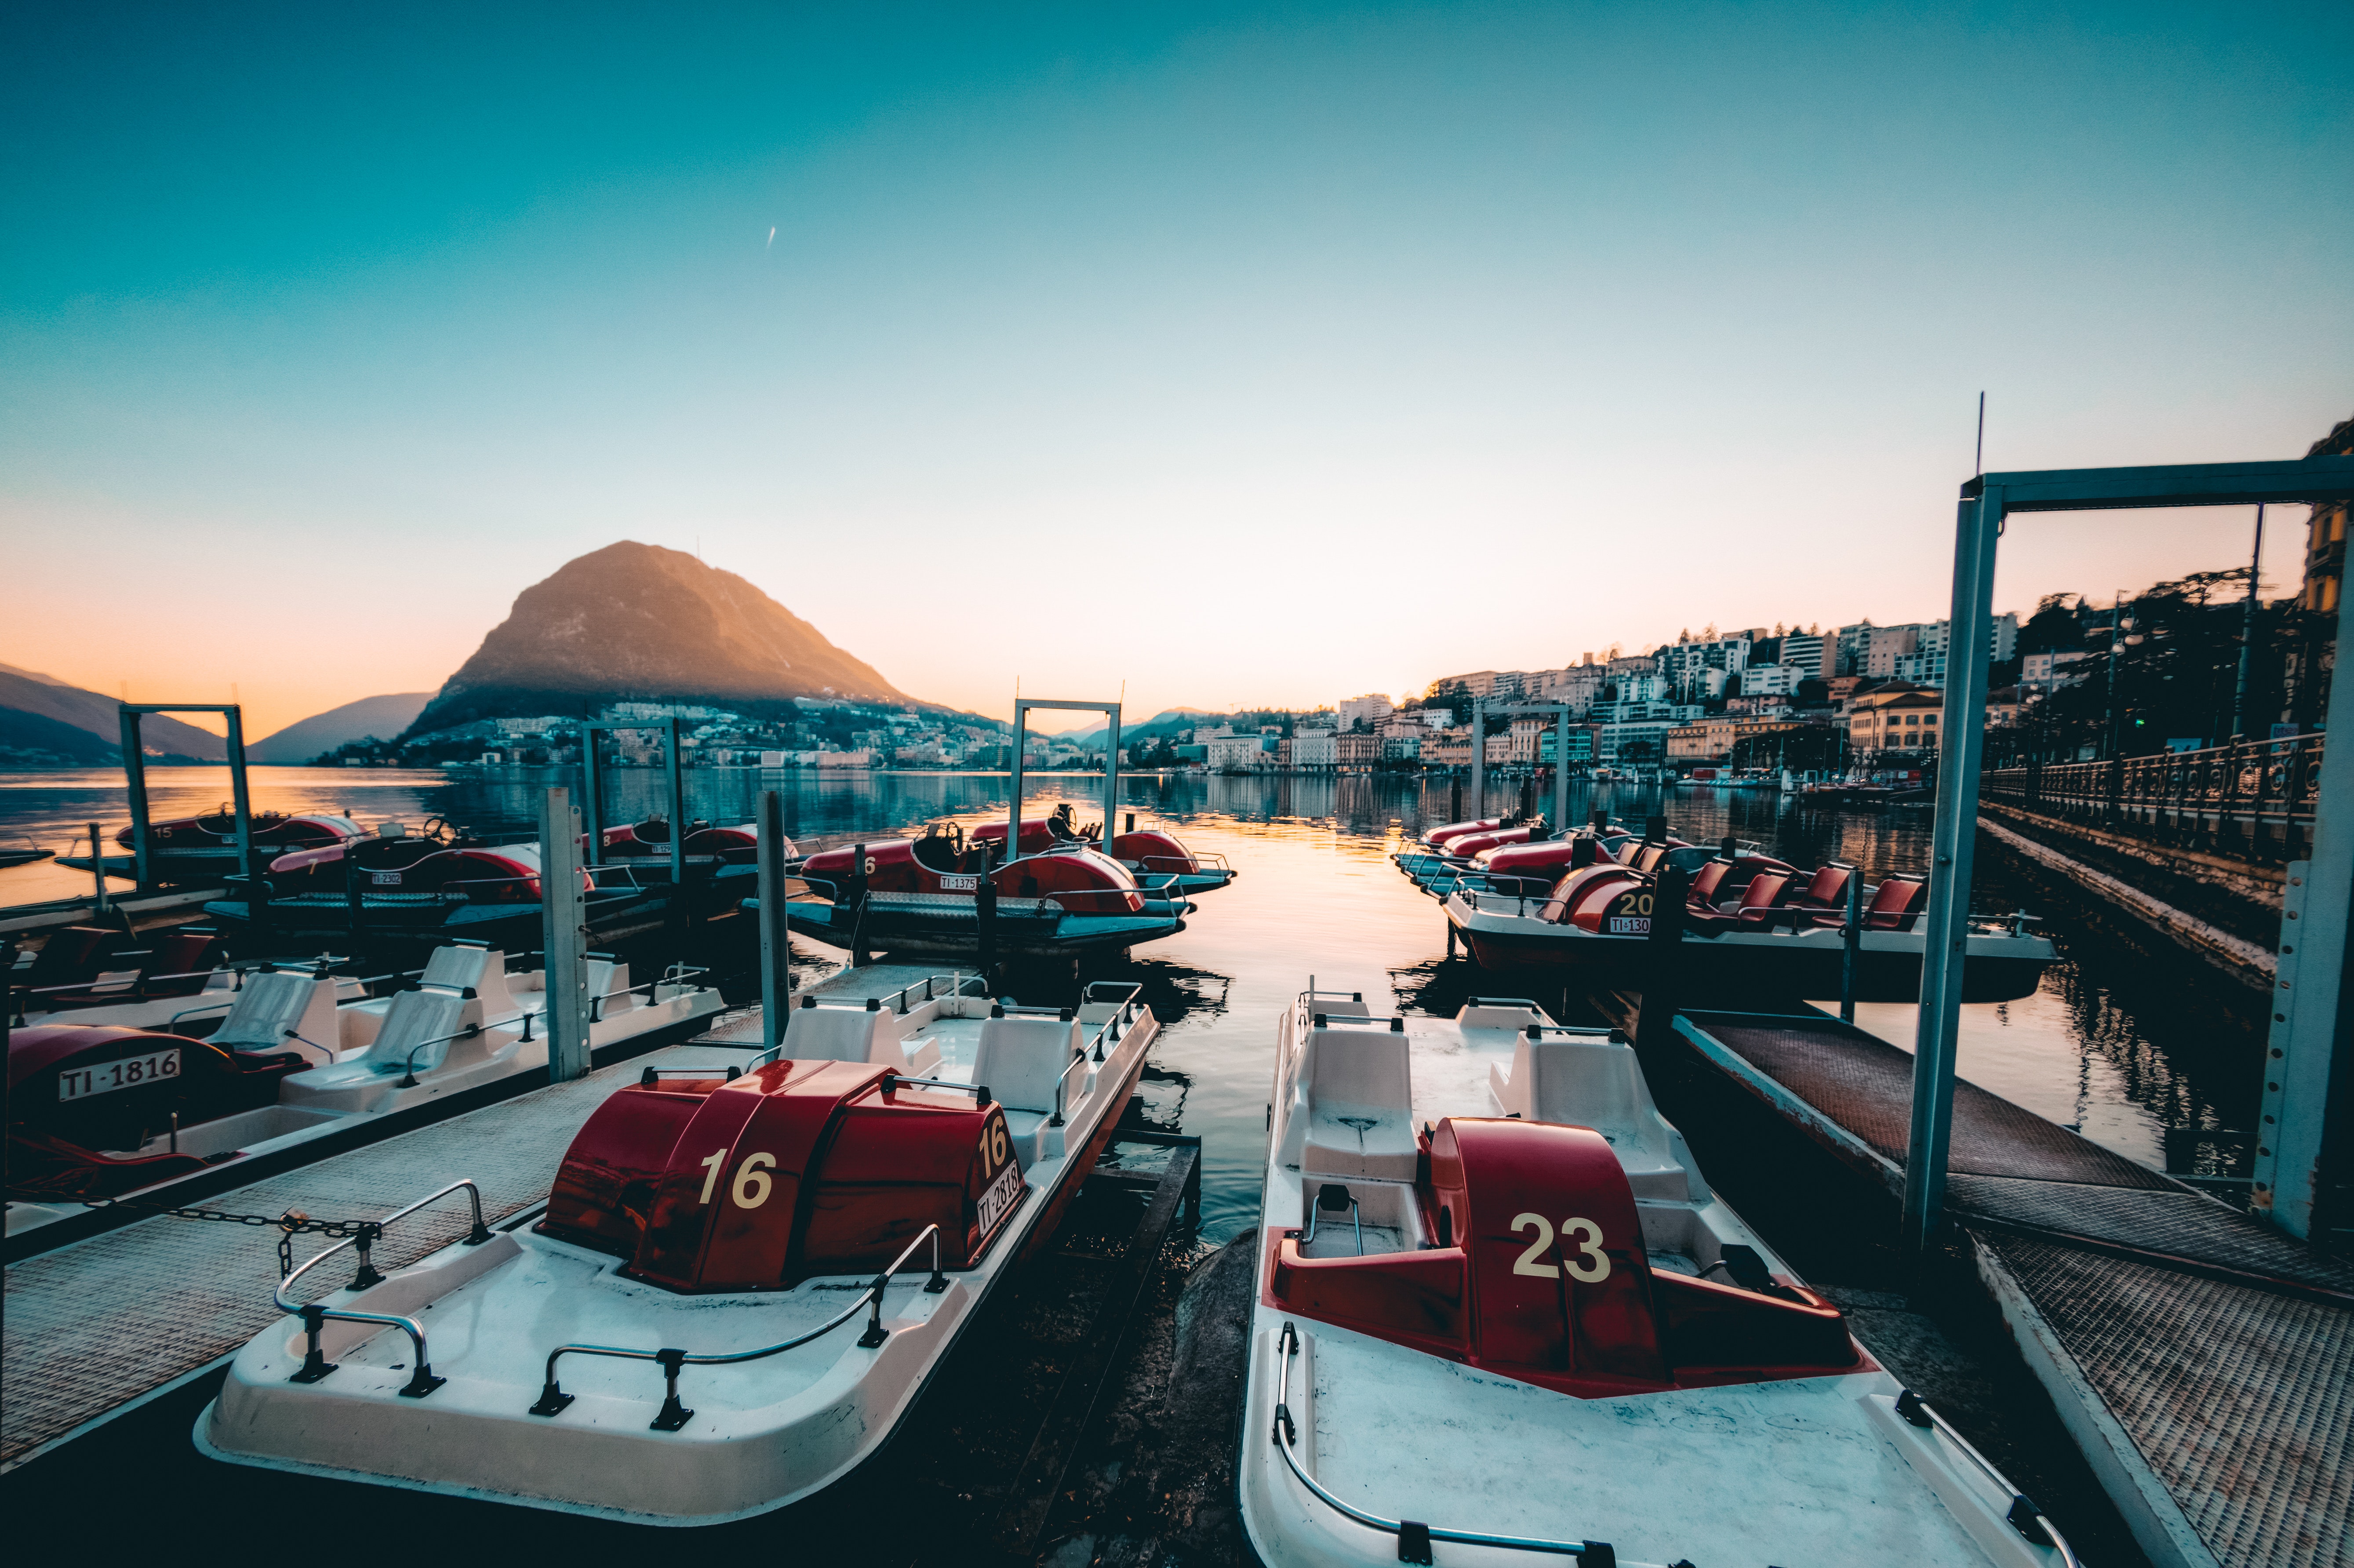
water transportation, sky, marina, boat, harbor, waterway, vehicle, vacation, dock, tourism, port, sea, watercraft, pier, cloud, fishing vessel, horizon, city, boating, nonbuilding structure, river, ship, evening, channel